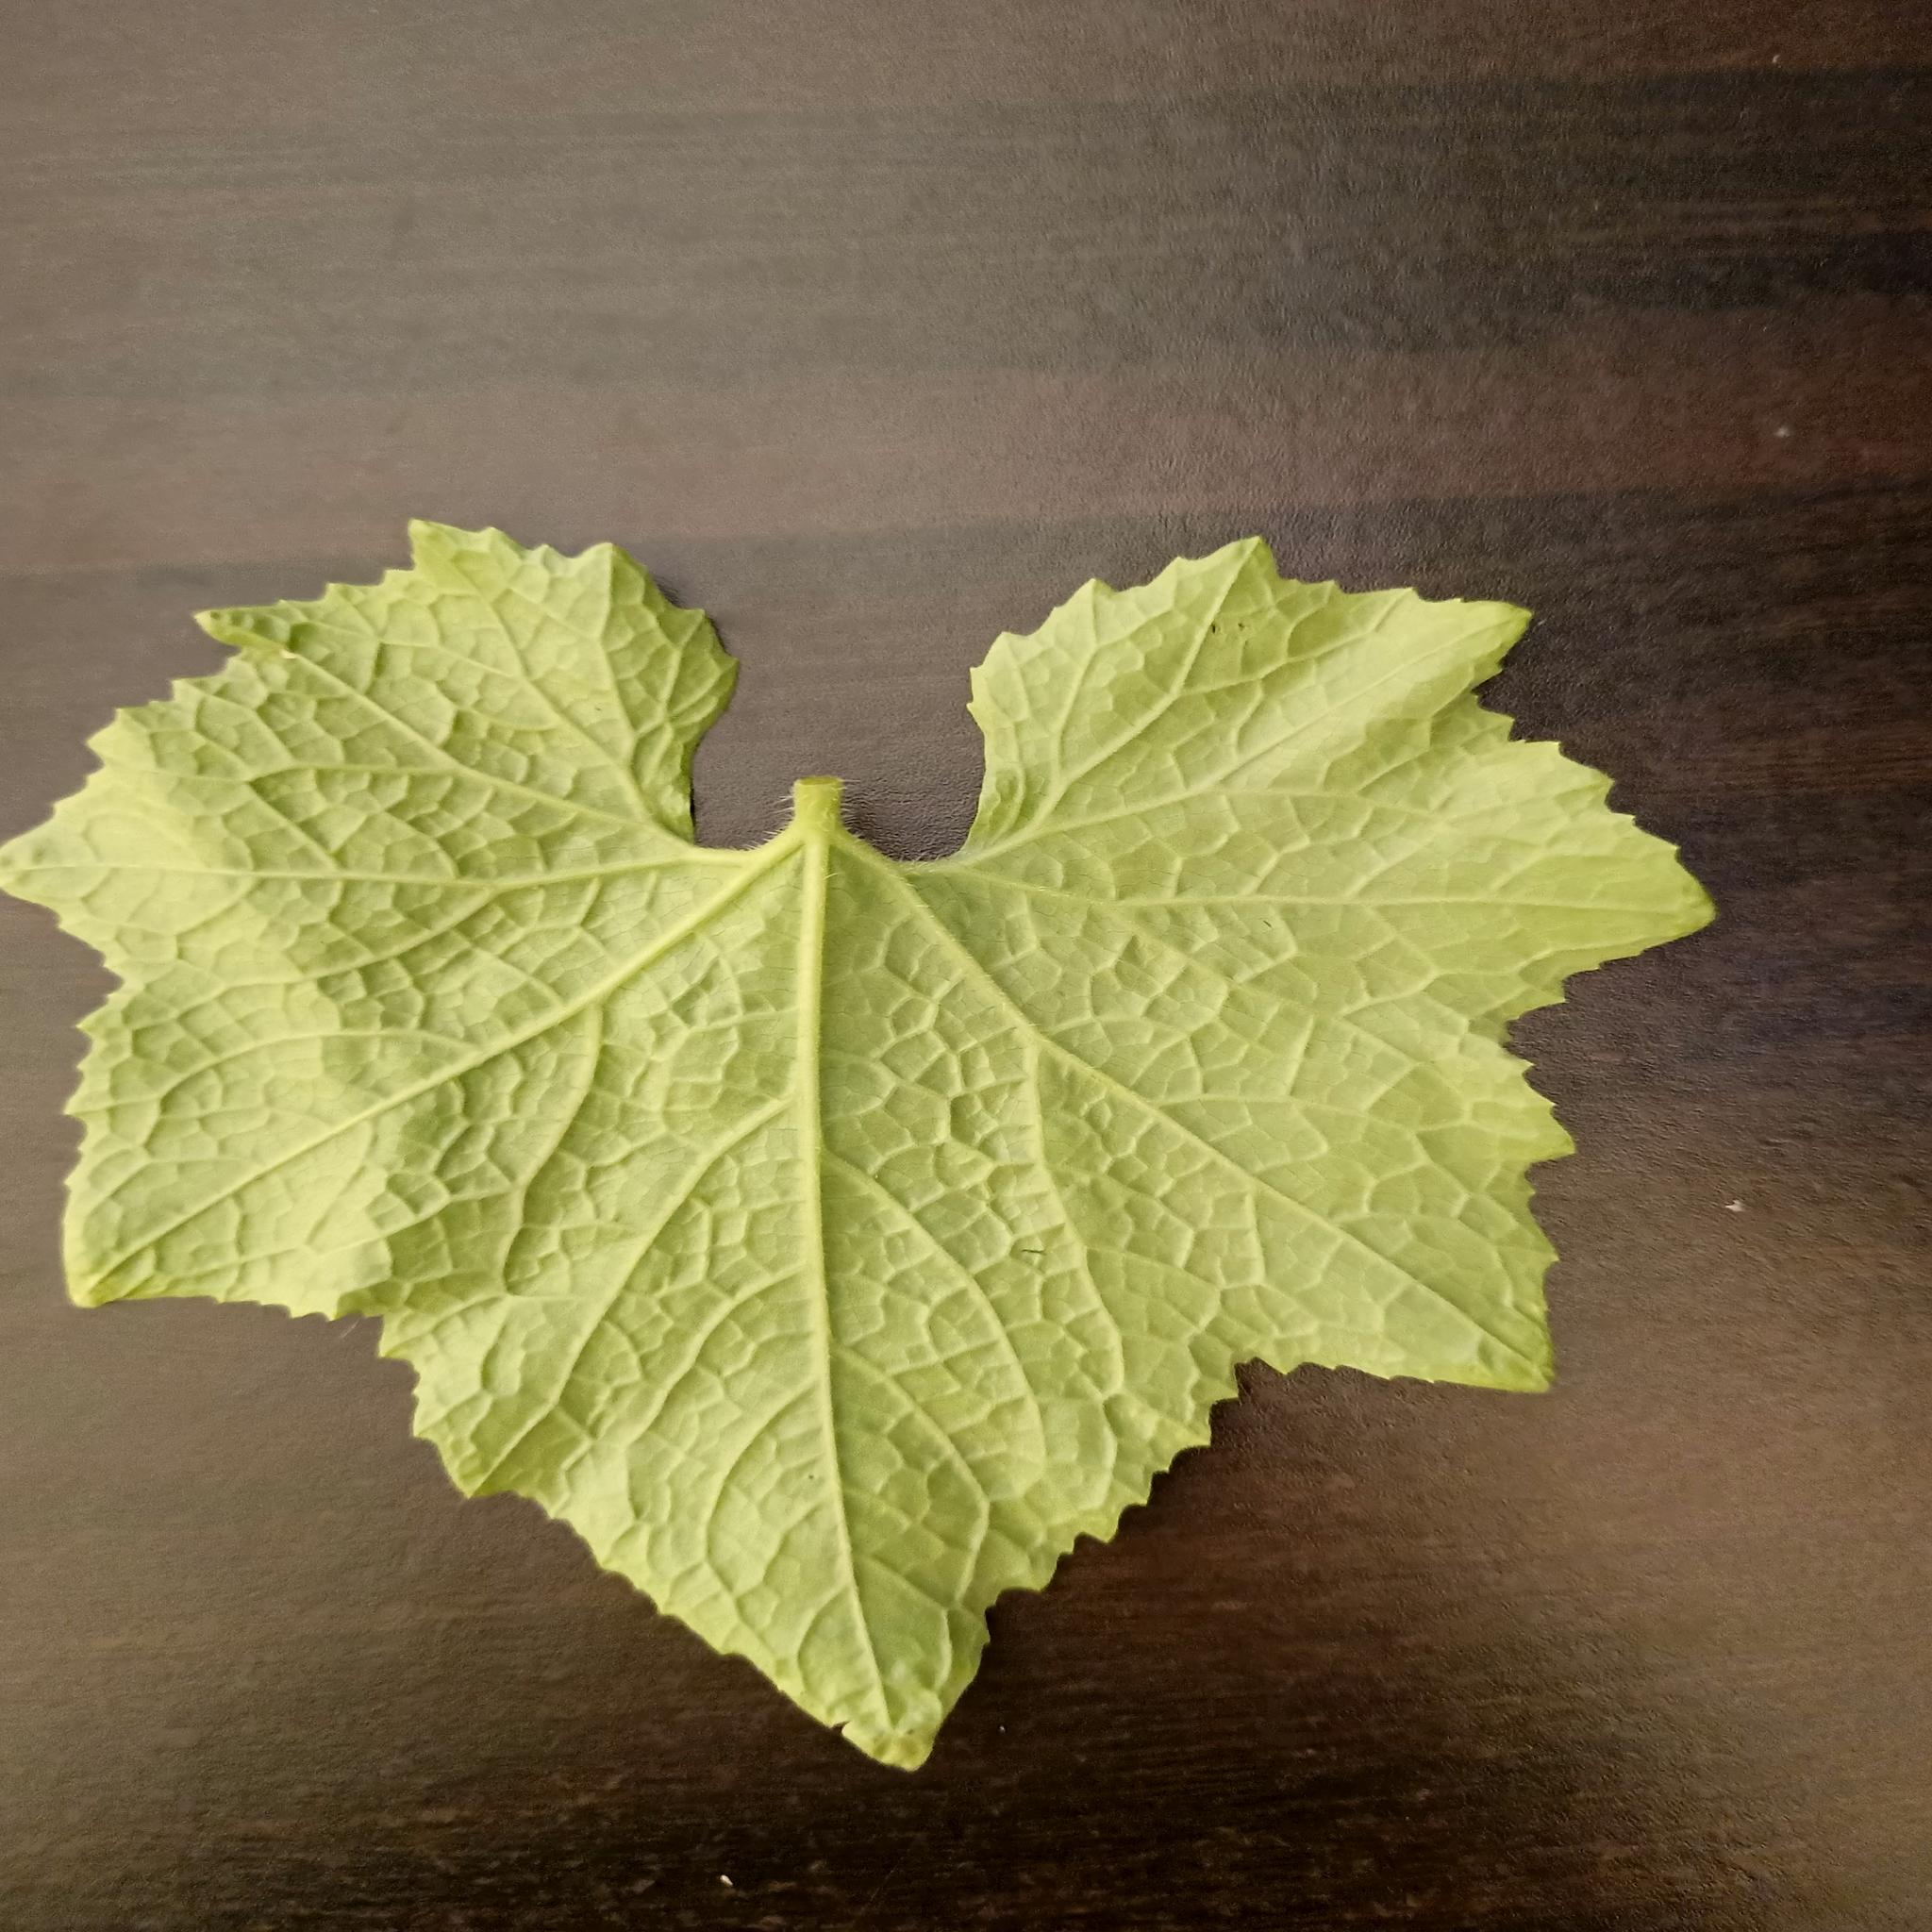
Label: Healthy